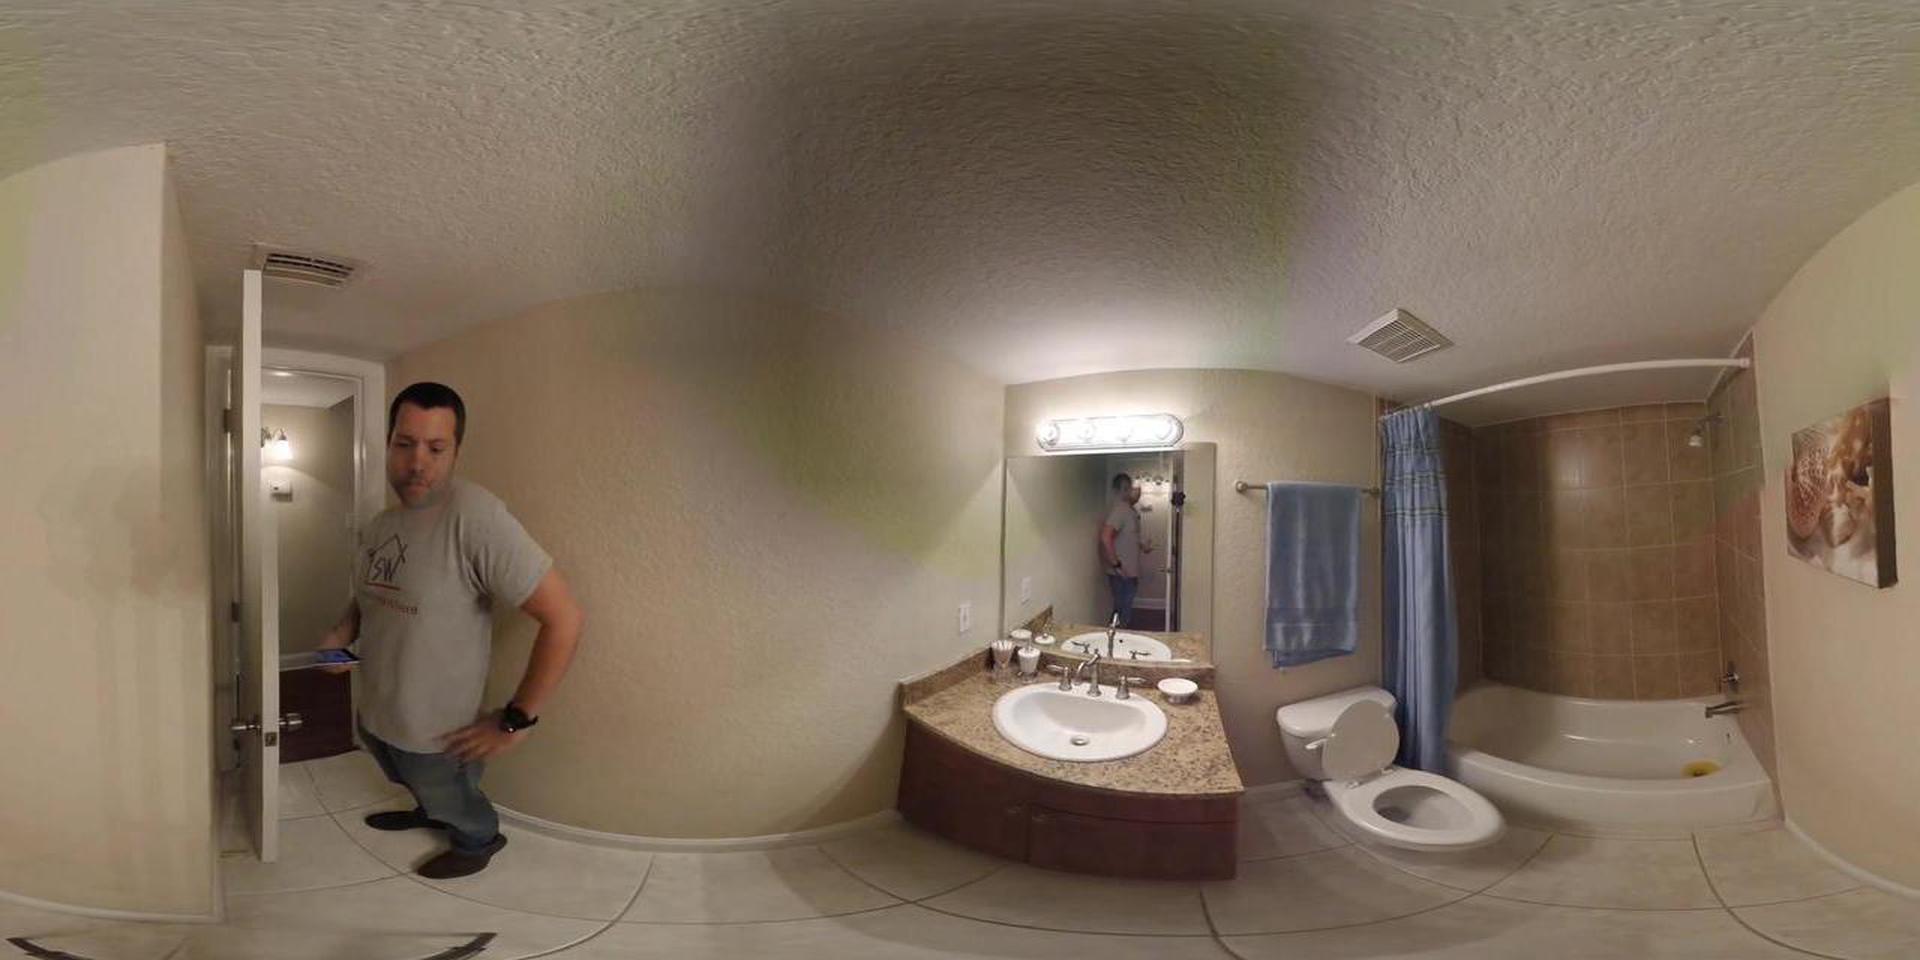
Referred object: the blue towel hanging next to the mirror

Referred object: the blue towel